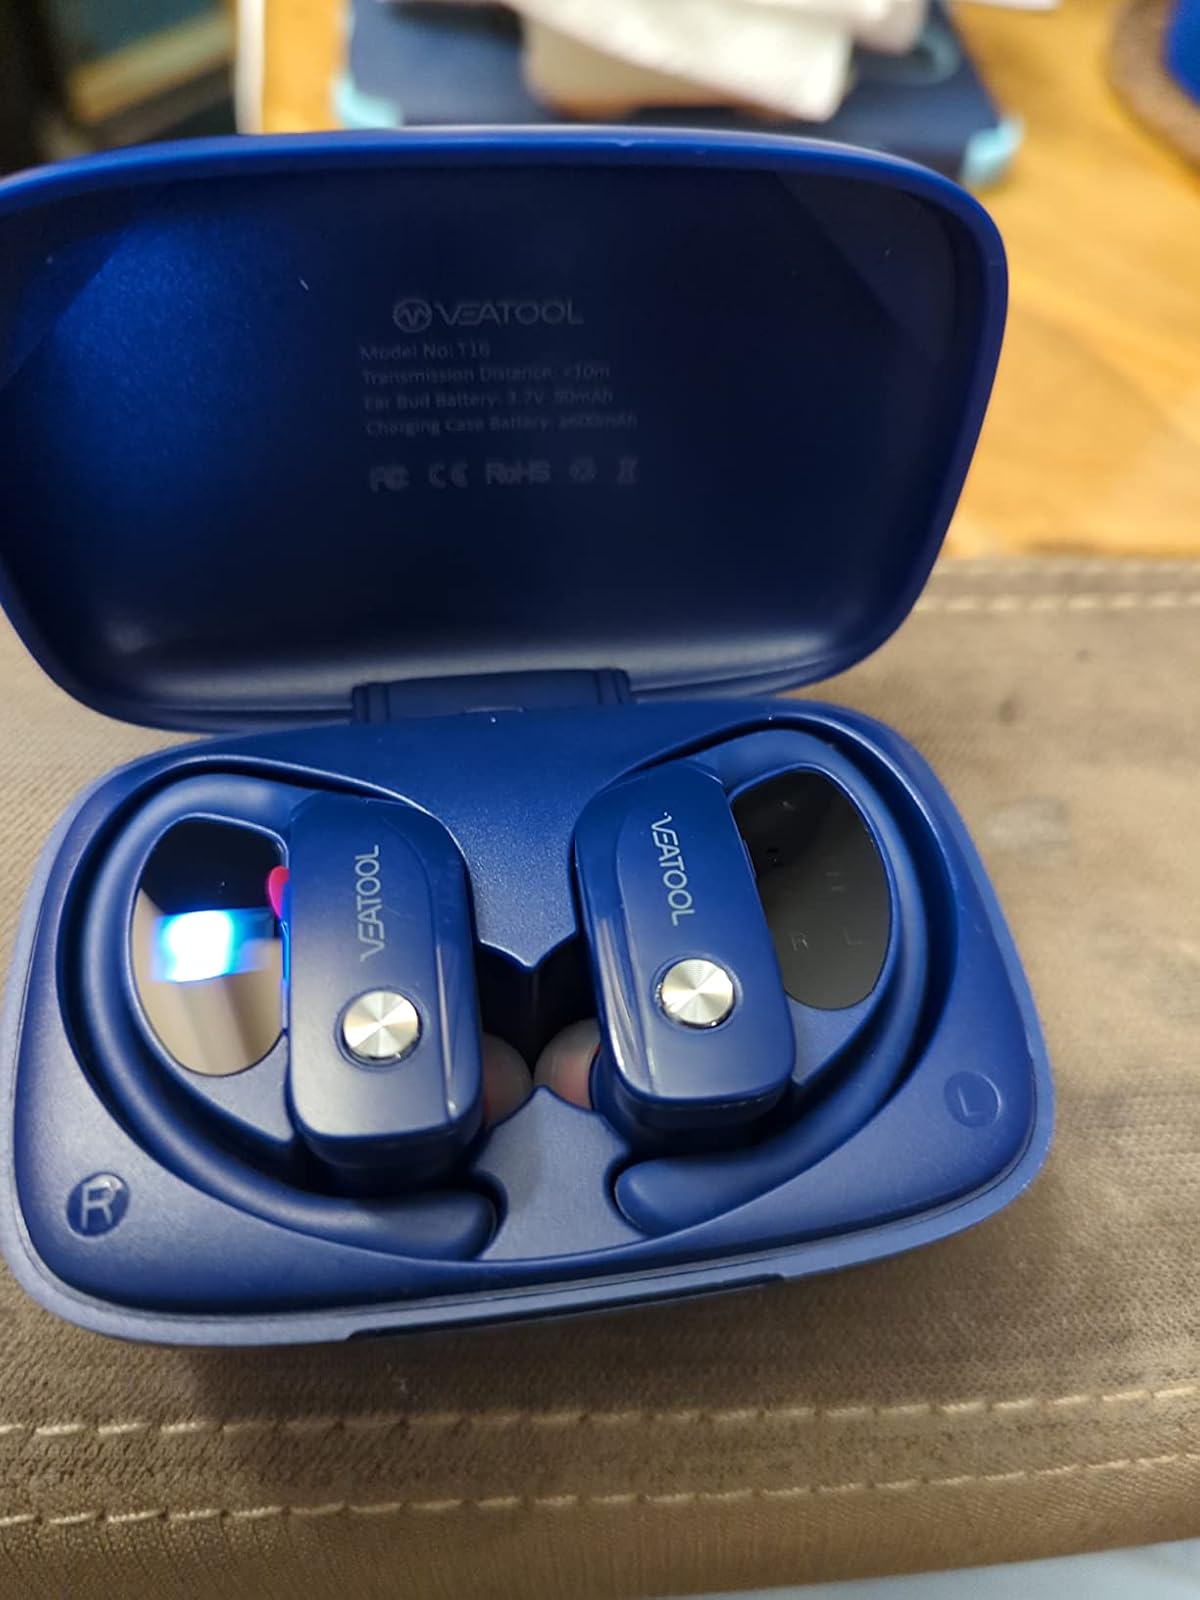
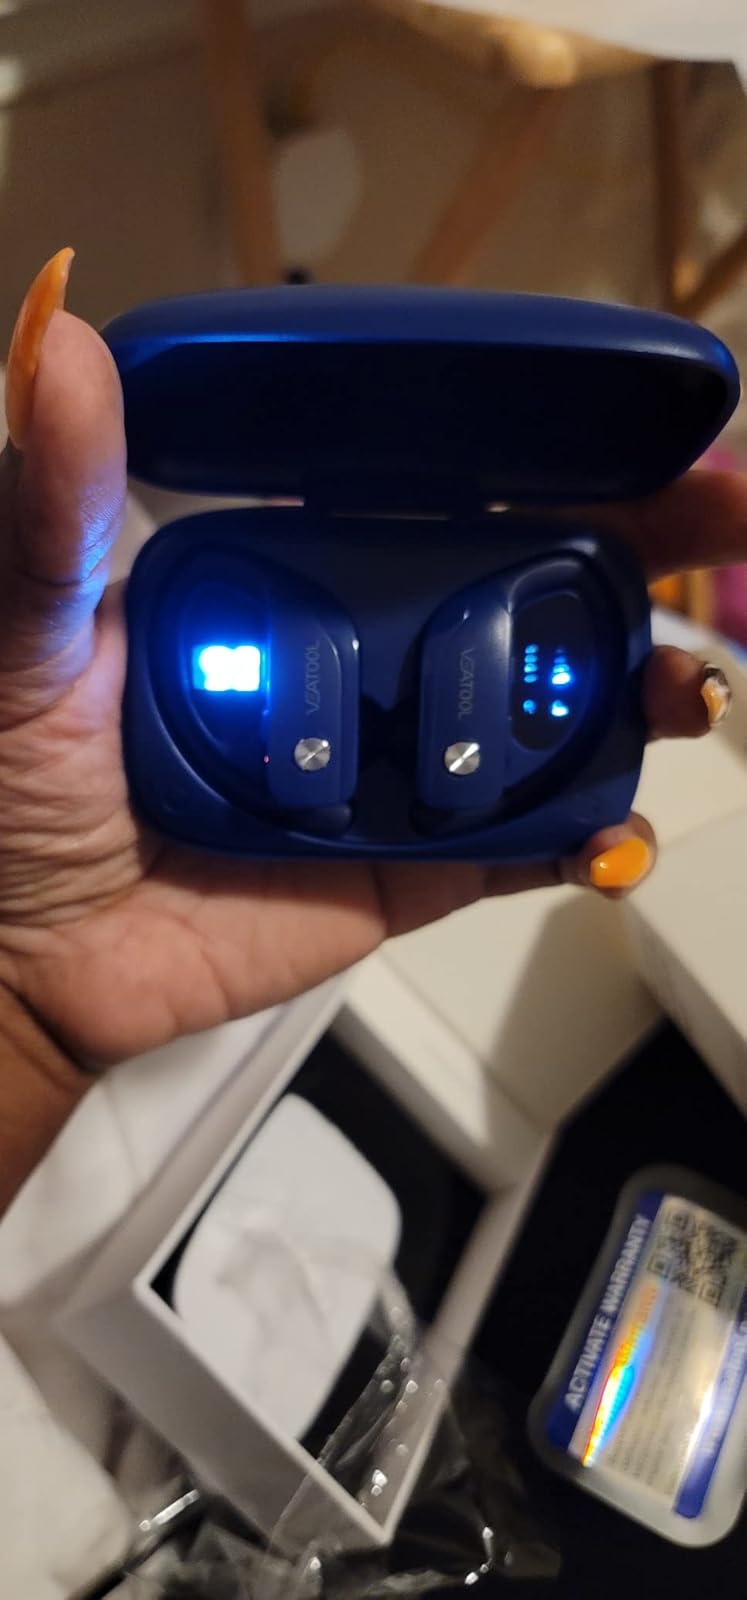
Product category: earbuds
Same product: yes